Mississippi Headwaters water resource subregion

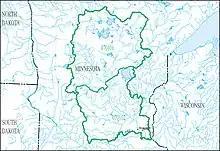
Water resource basins of the Mississippi Headwaters subregion (HUC 0701)

Mississippi Headwaters water resource subregion (HUC 0701) is one of 14 hydrologic subregions within the Upper Mississippi water resource region and is one of 222 water resource subregions in the United States hydrologic unit system. The Mississippi Headwaters subregion, sometimes called the Mississippi Headwaters Hydrologic Subregion, is a second-level subdivision covering approximately and includes the Mississippi River basin above the confluence with the St. Croix River basin, excluding the Minnesota River basin. The Mississippi Headwaters Subregion is composed of two third-level hydrological units.